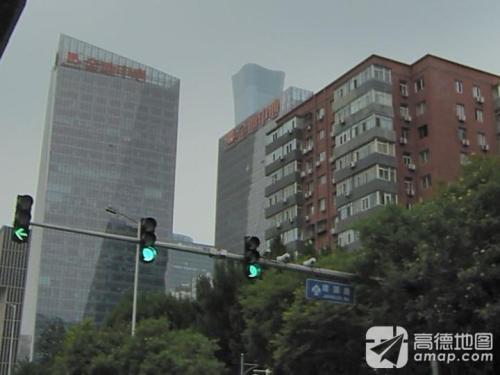
地标名称：金地中心
所在城市：北京市·朝阳区